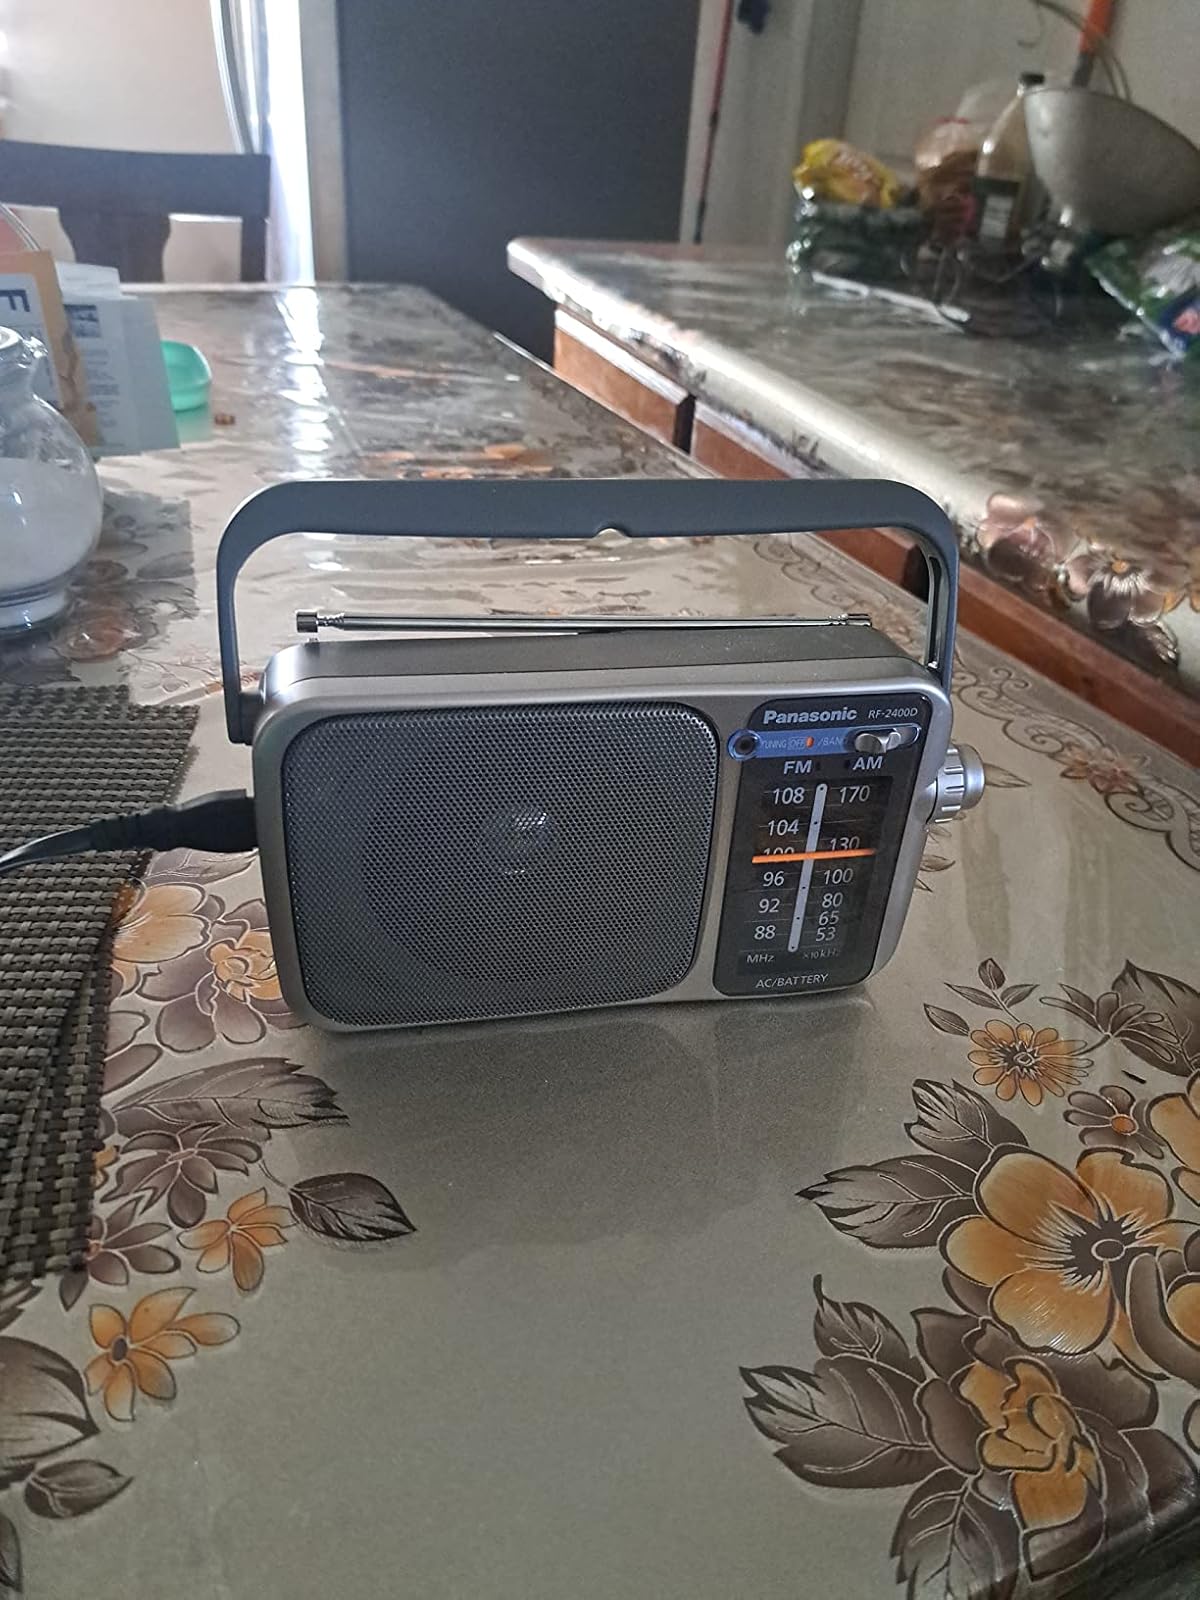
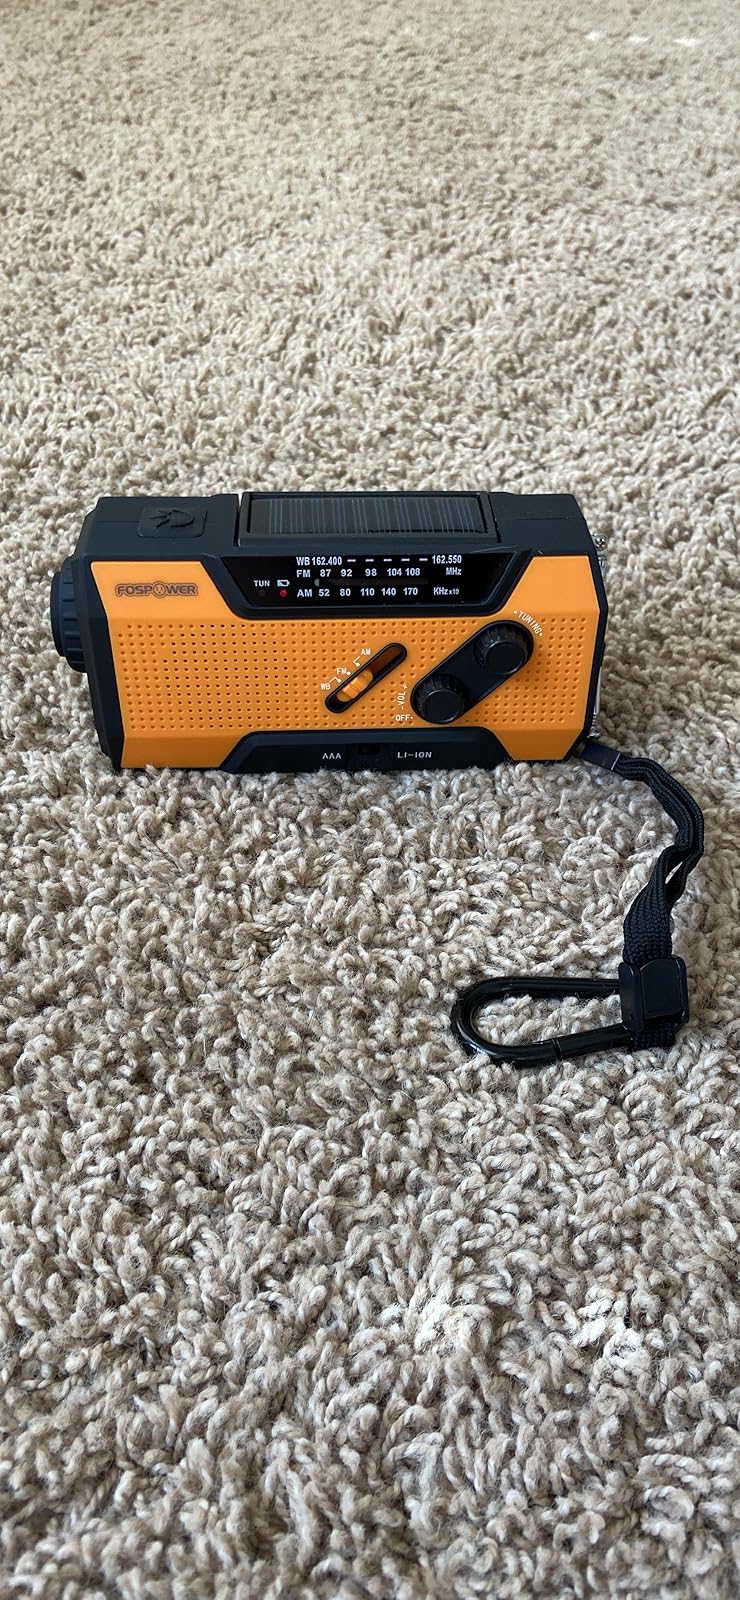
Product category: radio
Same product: no